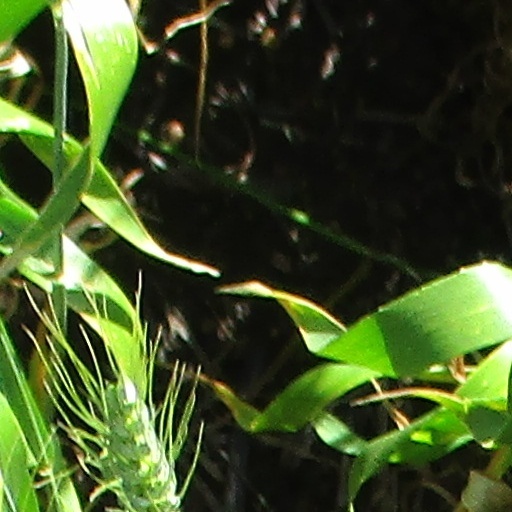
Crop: wheat